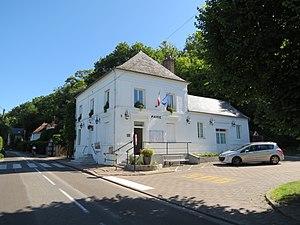
Mairie de Connelles.
Connelles est une commune française du département de l'Eure et de la région Normandie.